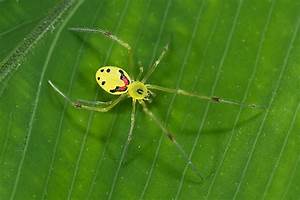
Label: ragno